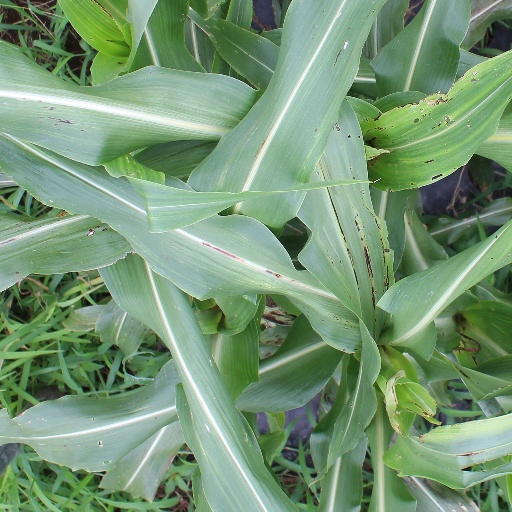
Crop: sorghum